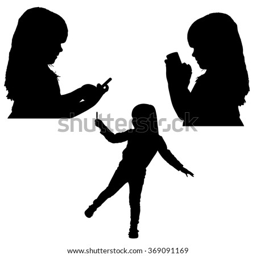
vector silhouette of a girl with a mobile phone .